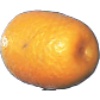
Label: kumquats